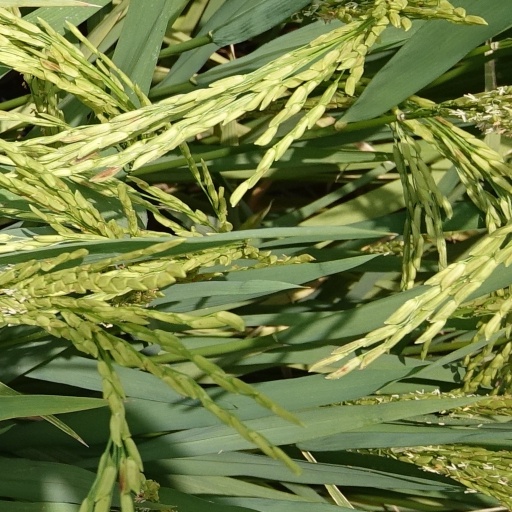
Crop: rice